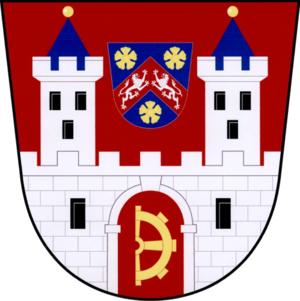
Biskupice-Pulkov est une commune du district de Třebíč, dans la région de Vysočina, en République tchèque. Sa population s'élevait à 262 habitants en 2019.